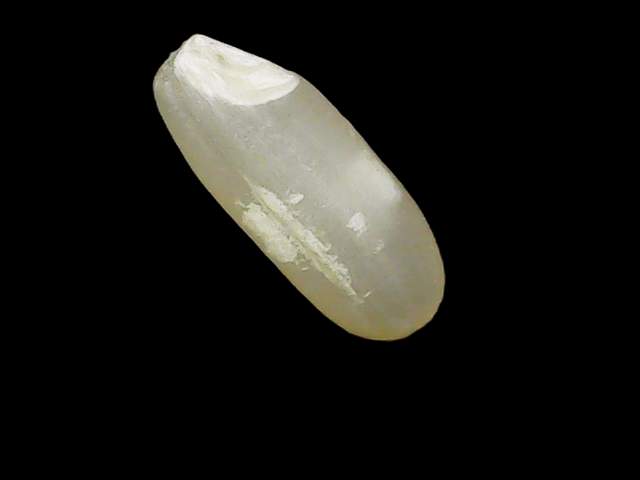
Rice variety: Binadhan10